Medellín

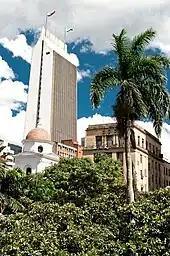
Coltejer Building, the tallest building in Medellín

Coltejer is one of the most important textile companies in Colombia. It was founded in Medellín by Alejandro Echavarría on October 22, 1907. Its headquarters, the Coltejer Building, is the tallest skyscraper in Medellín and the fourth tallest building in Colombia.